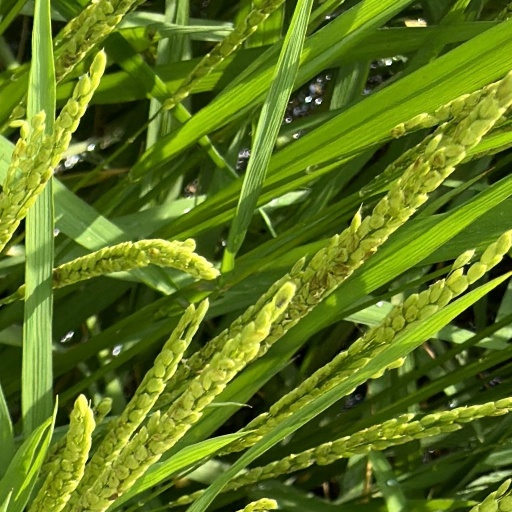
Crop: rice